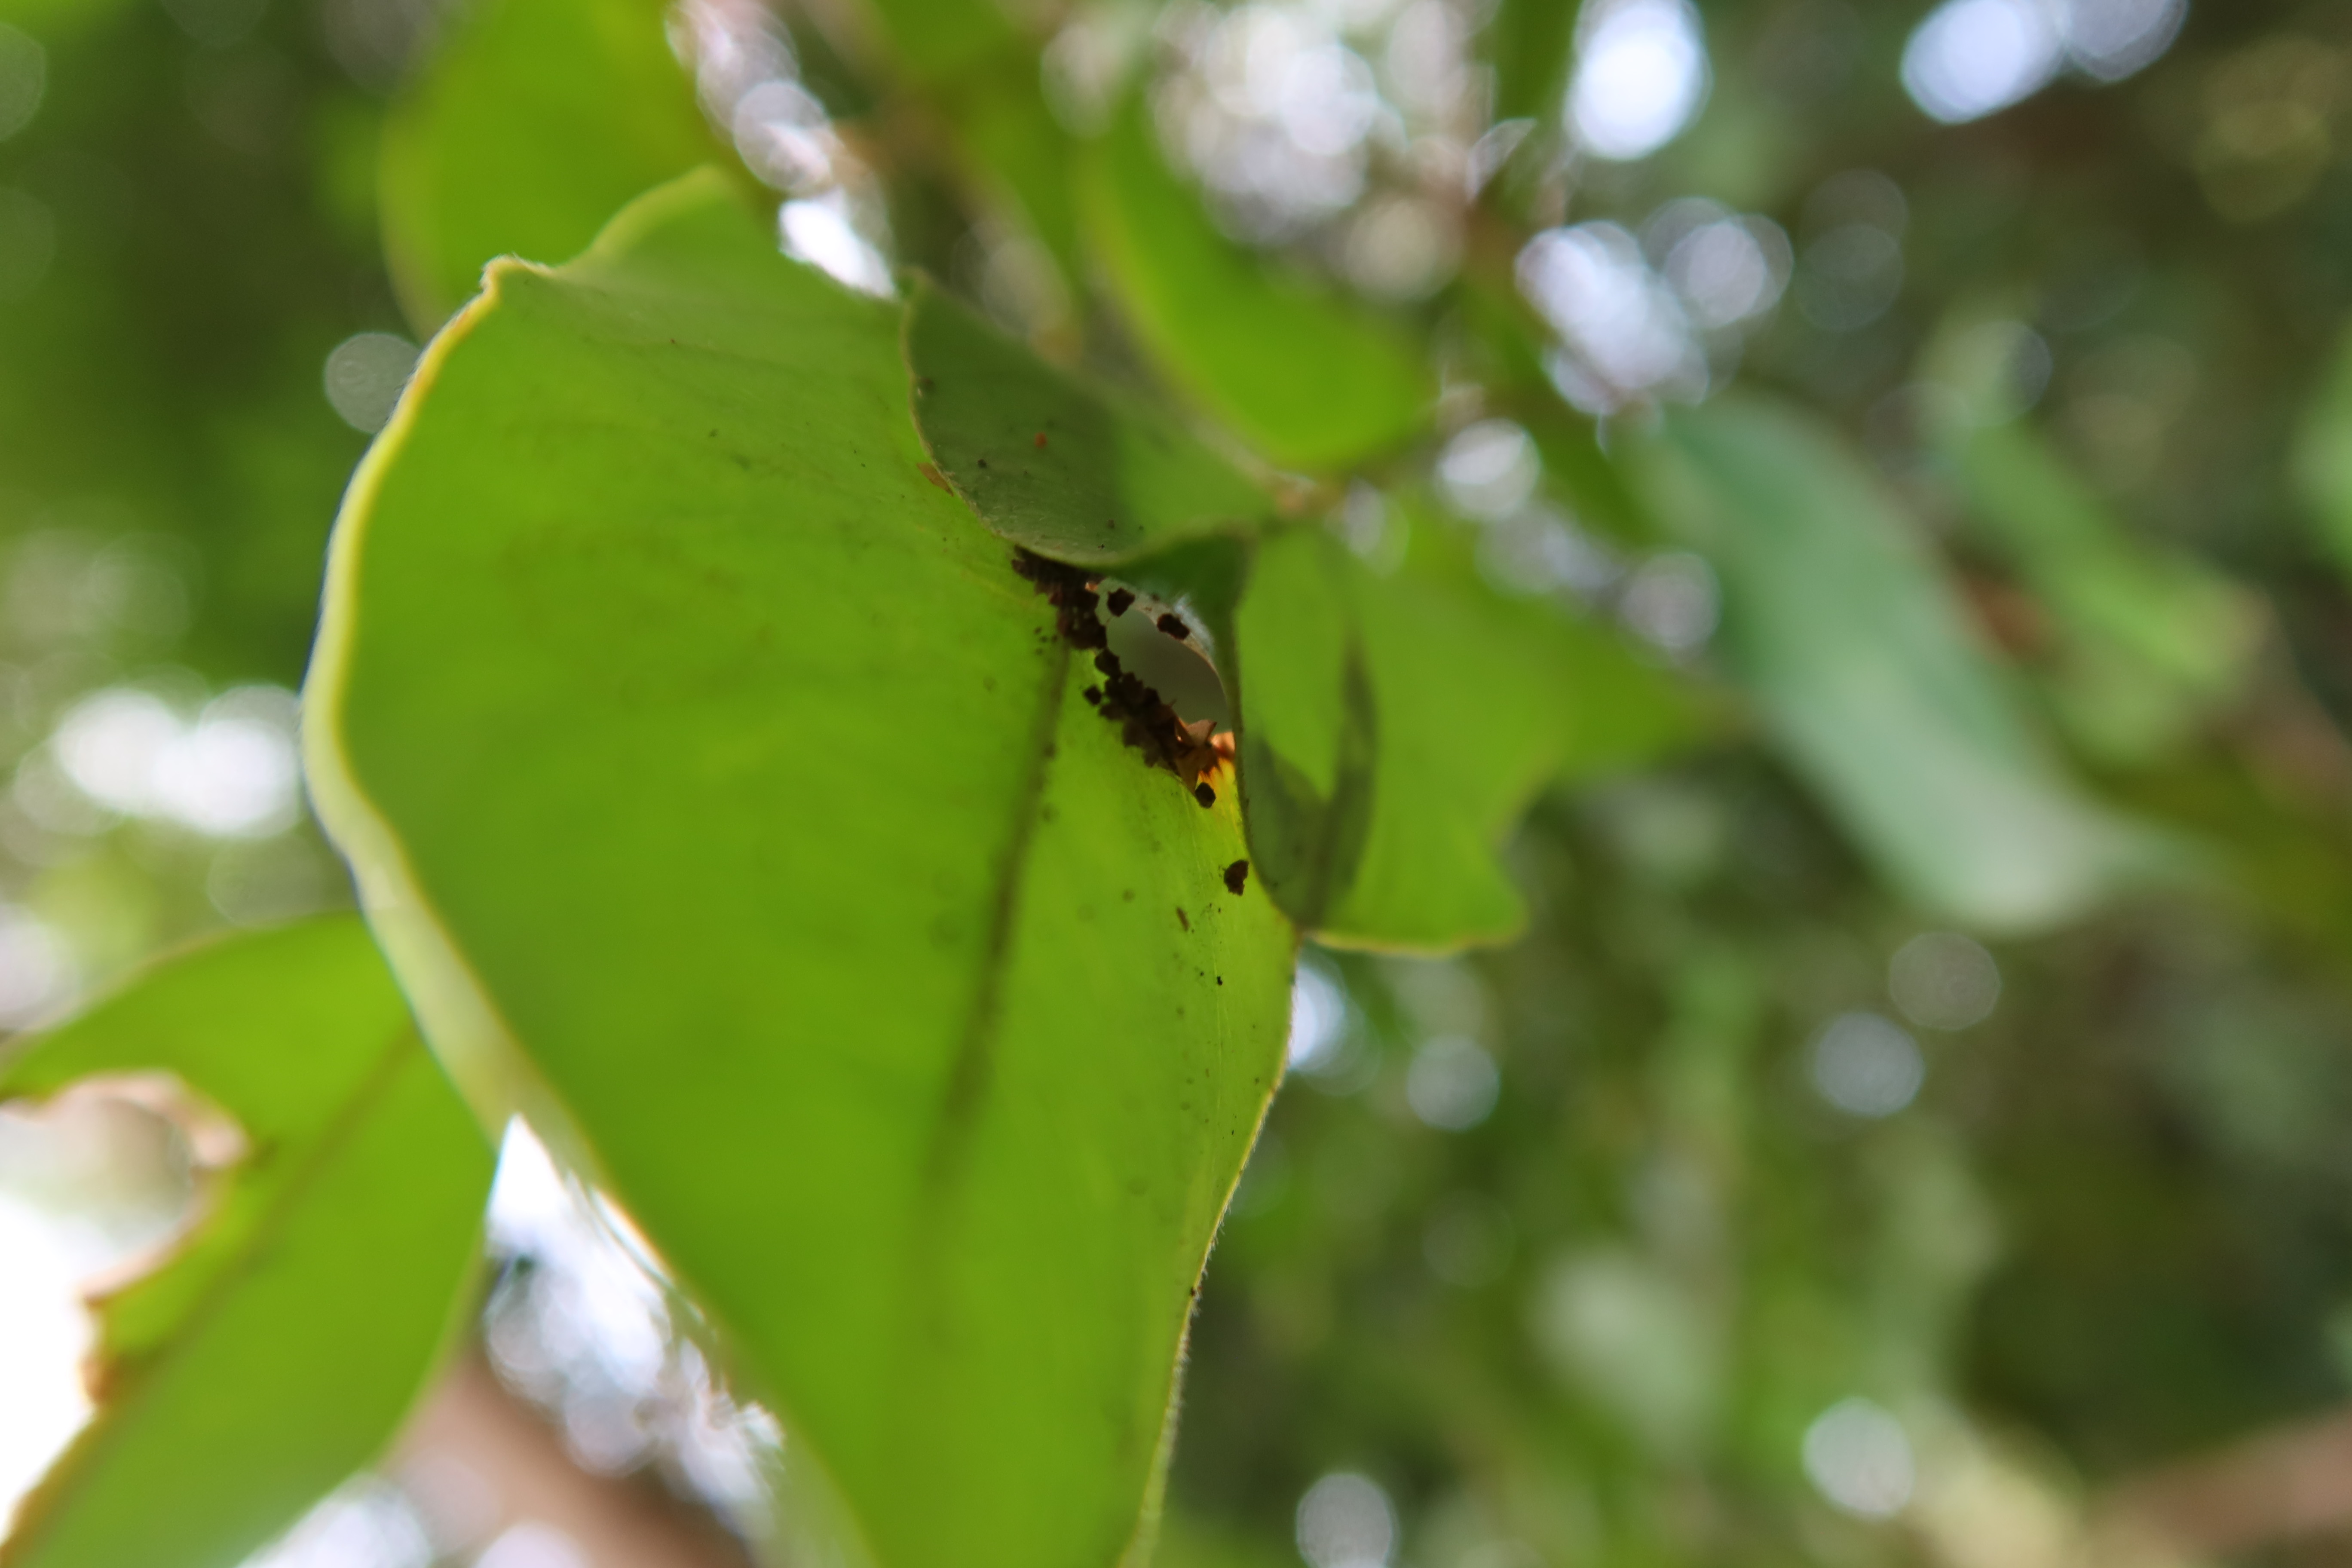
Label: Brown clumps